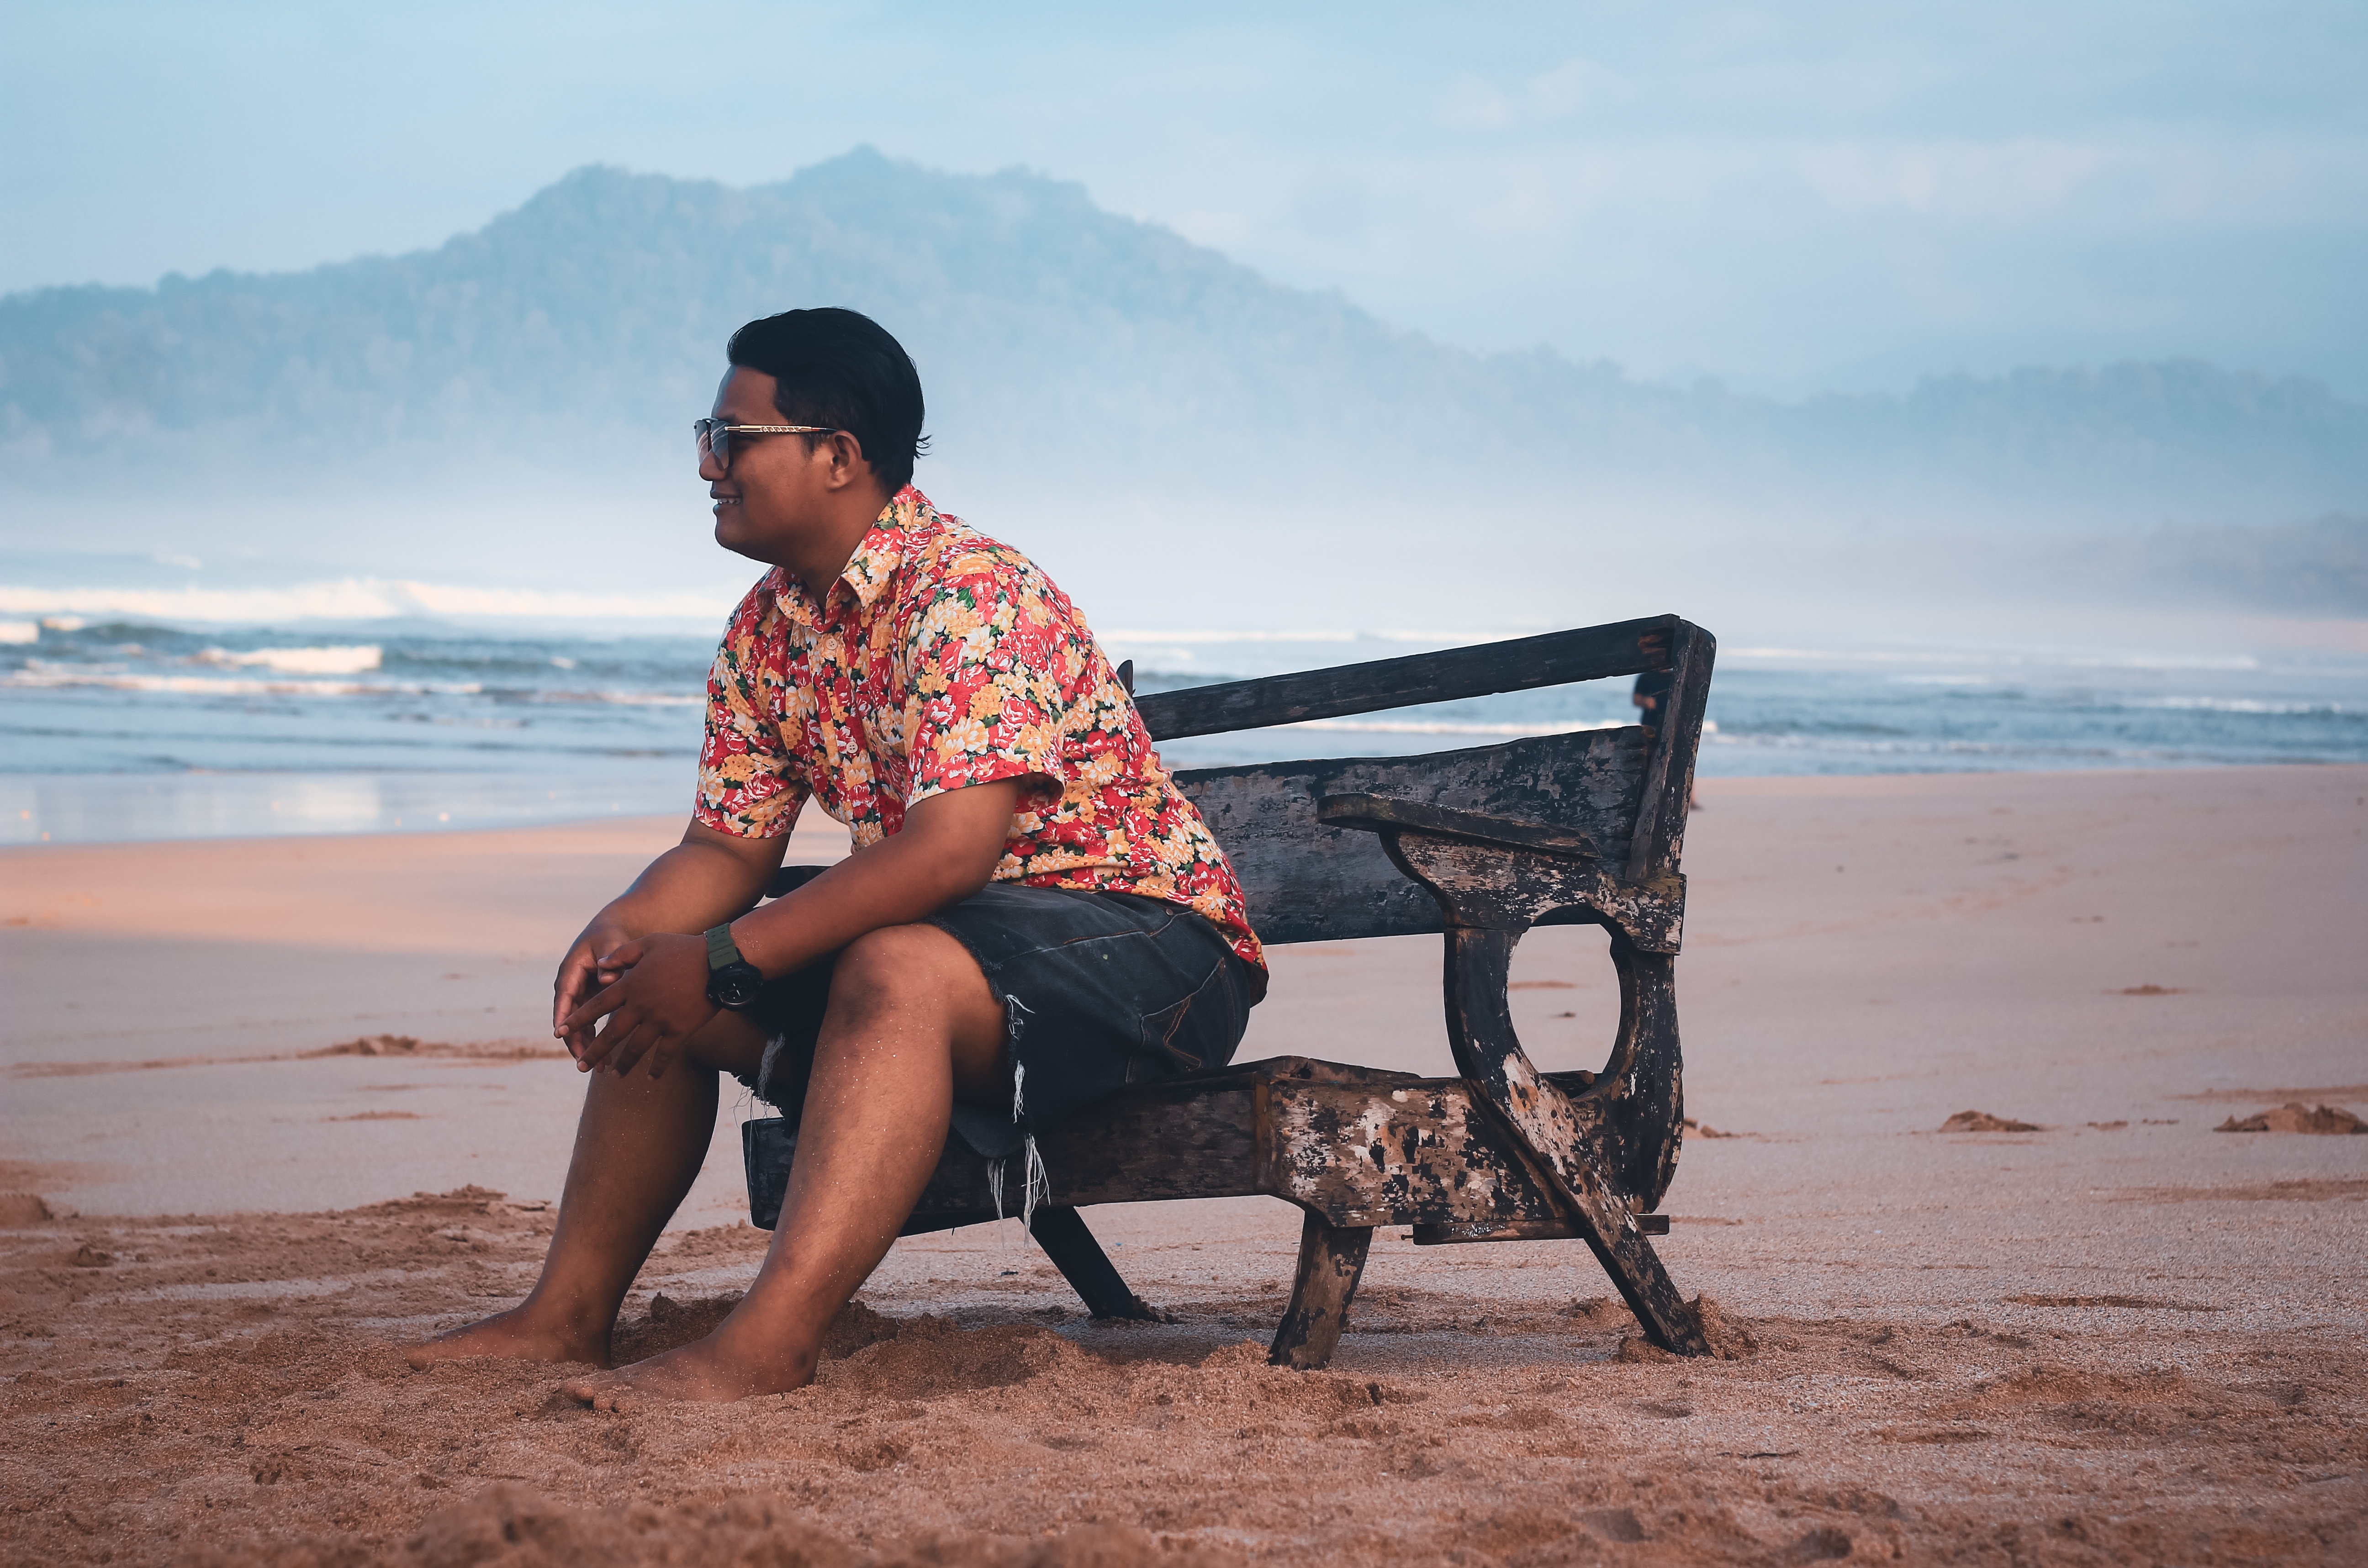
holiday, beach, sea, body of water, sitting, vacation, sky, ocean, sand, shore, horizon, male, fun, cloud, water, summer, coast, tourism, girl, wave, leisure